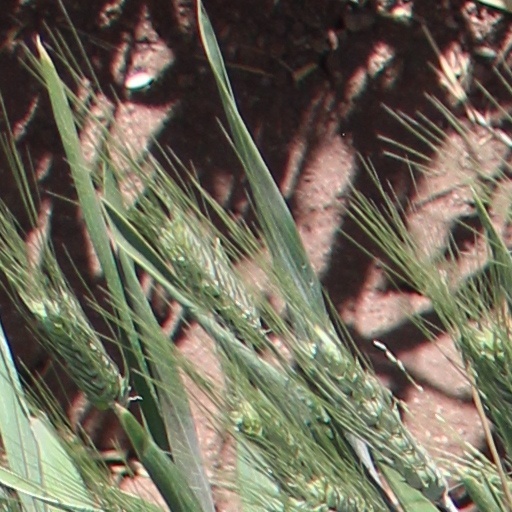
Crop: wheat